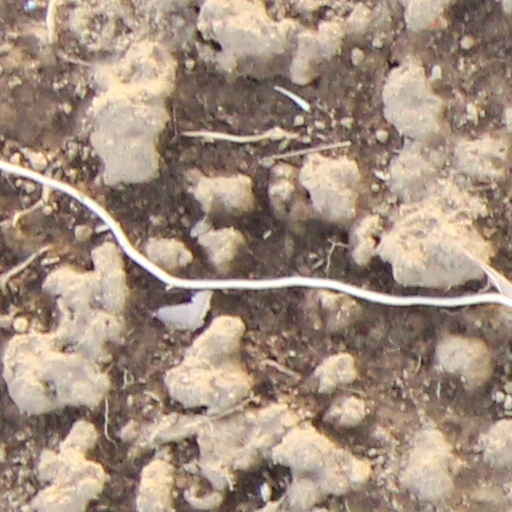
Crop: wheat